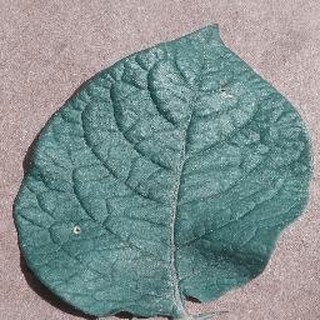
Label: healthy_potato